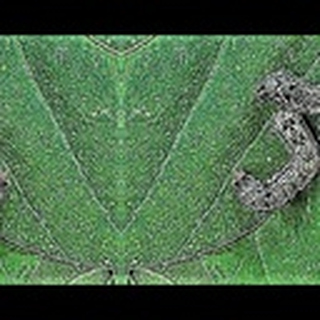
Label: cotton_army_worm